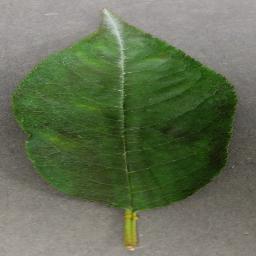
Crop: cherry
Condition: (including_sour)_powdery_mildew